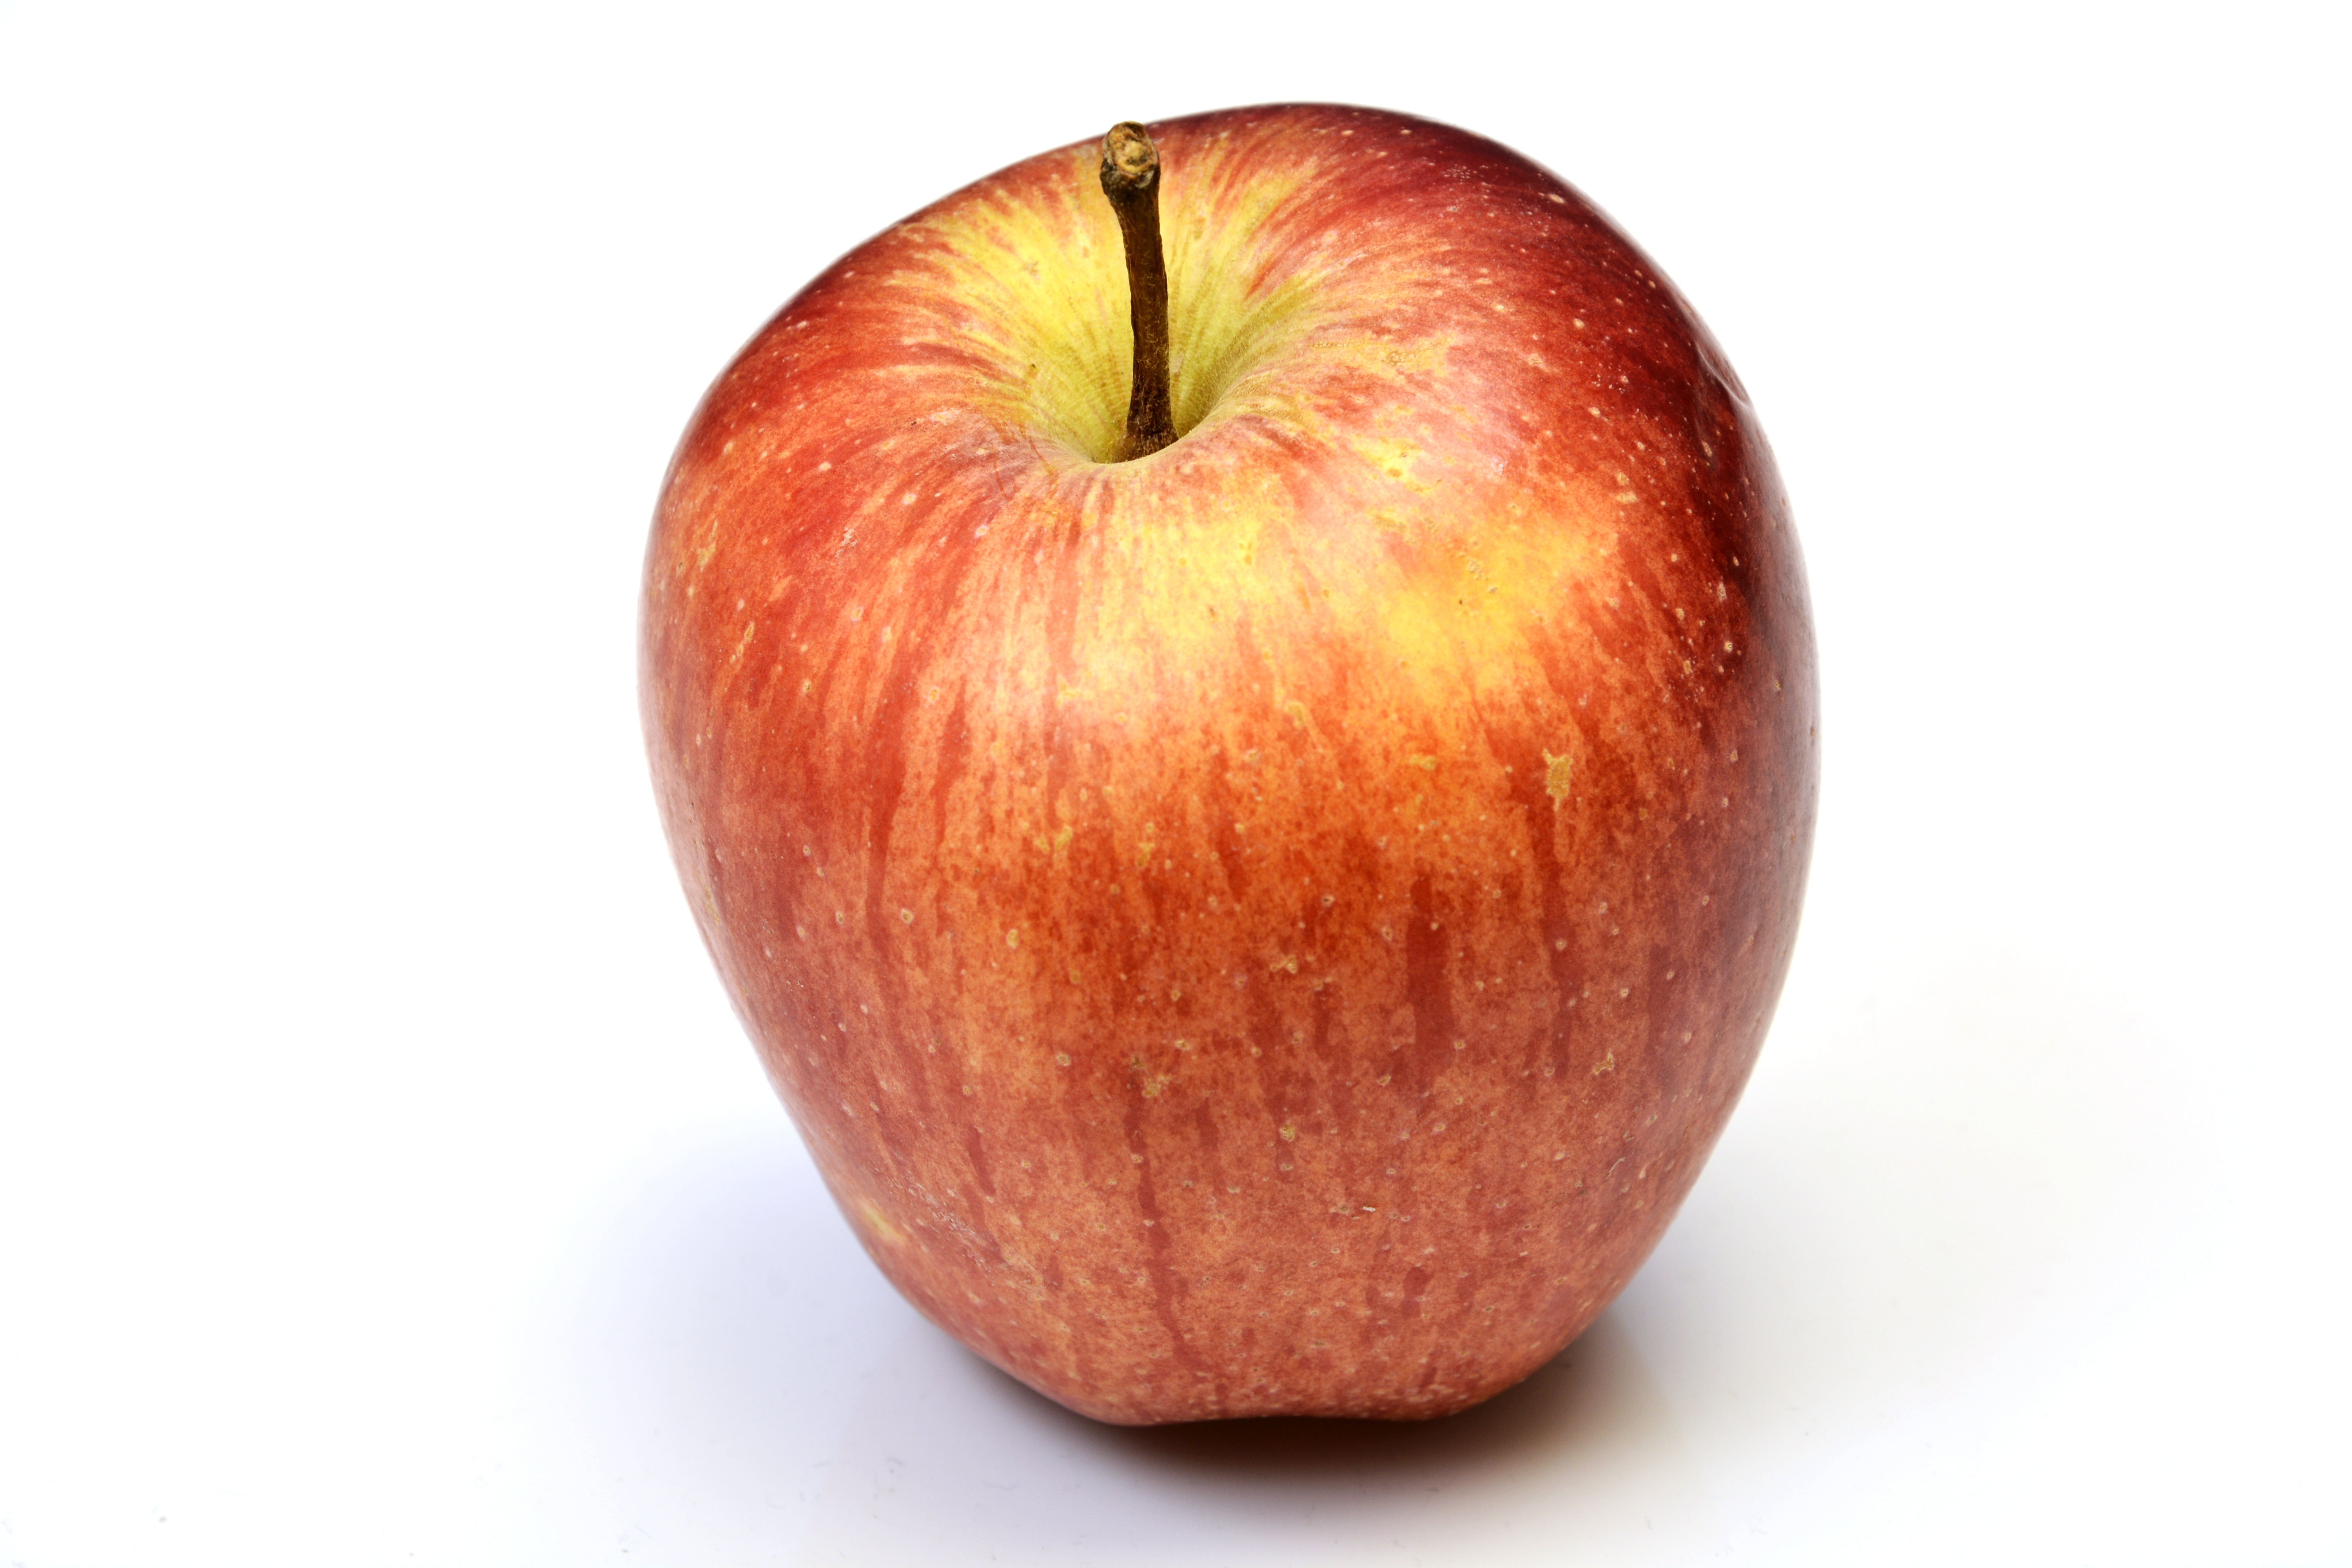
apple, plant, fruit, food, produce, organic, flowering plant, rose family, land plant, rose order